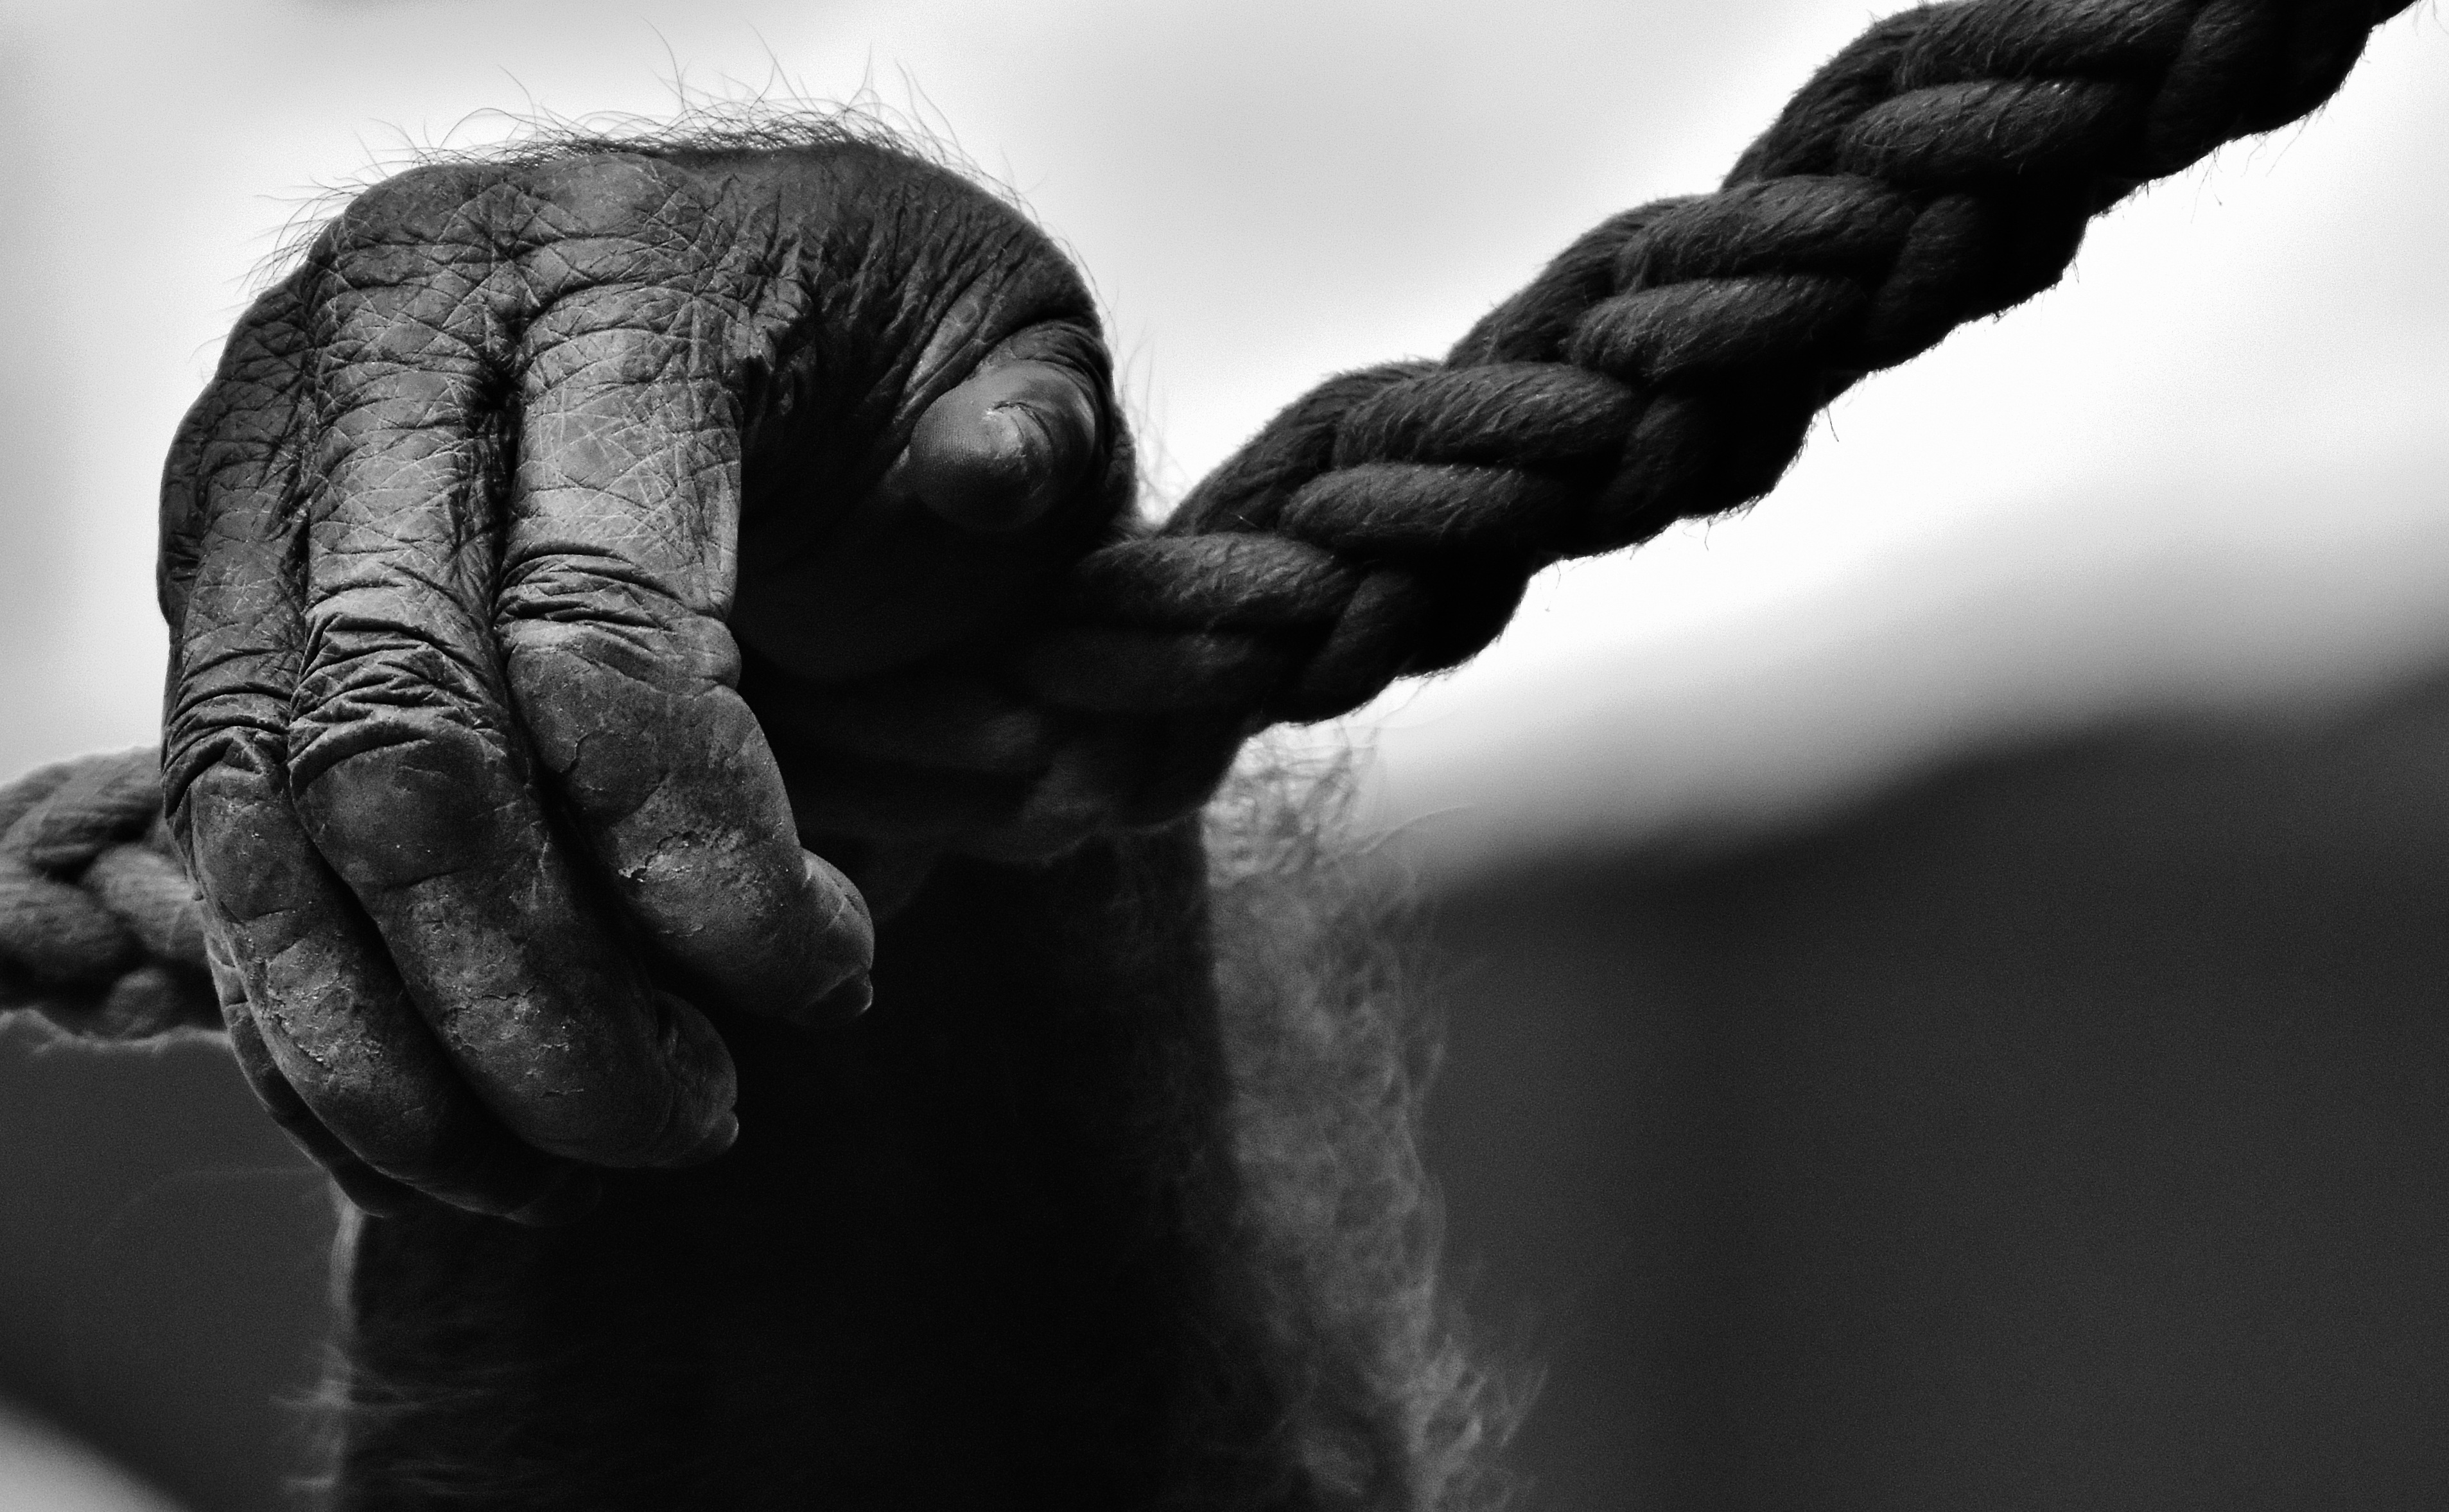
hand, nature, rope, black and white, white, photography, animal, statue, finger, darkness, black, monochrome, arm, monkey, primate, muscle, gorilla, close up, human body, sculpture, photograph, creature, organ, animal world, wildlife photography, munich, animal recording, tierpark hellabrunn, monochrome photography